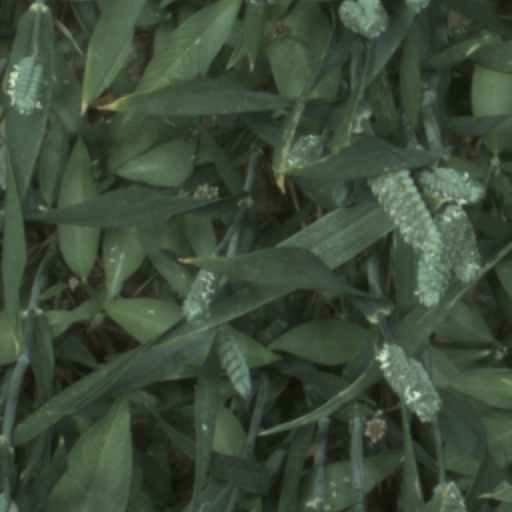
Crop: wheat